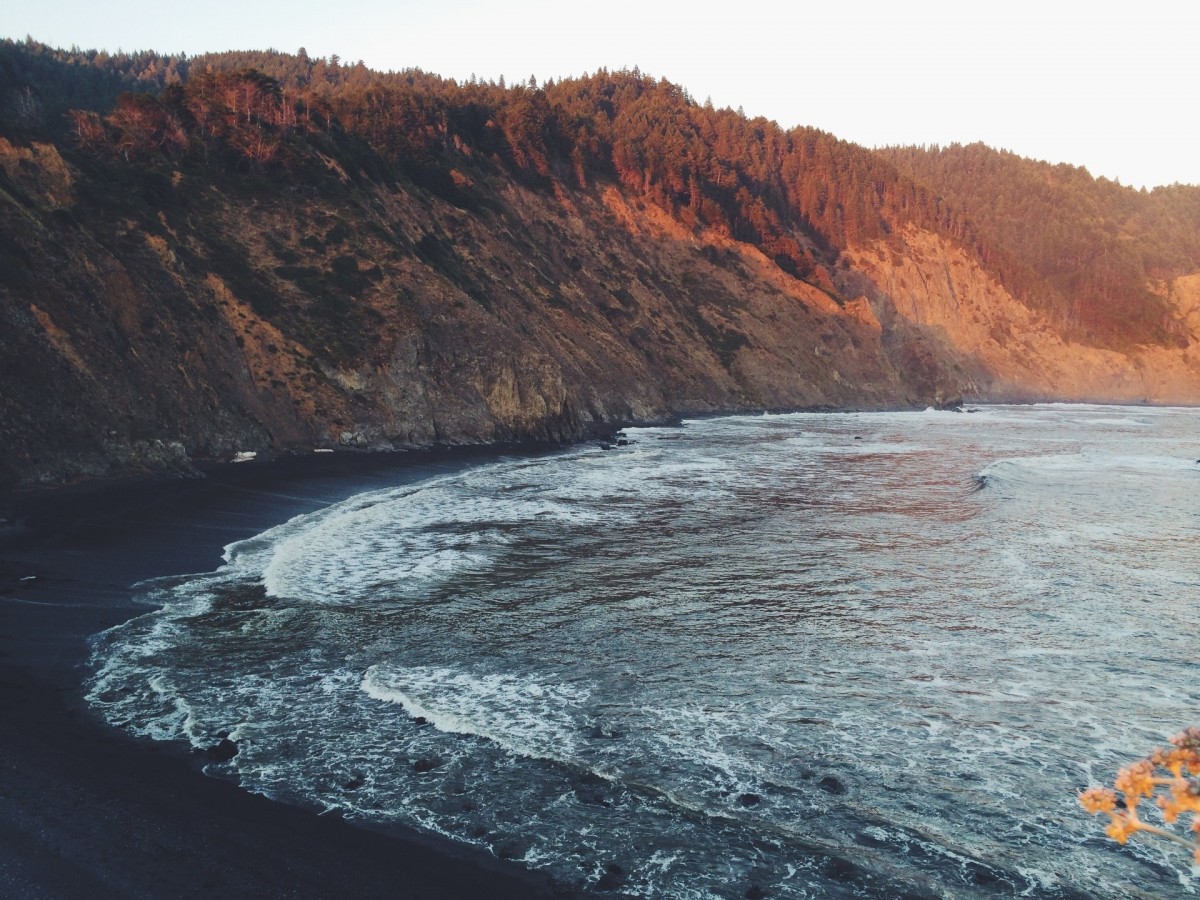
Tags: sea, coast, nature, ocean, shore, lake, river, cliff, bay, rapid, fjord, reservoir, terrain, loch, landform, geographical feature